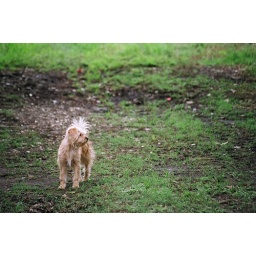
A dog stands watch in the street near San Jose.